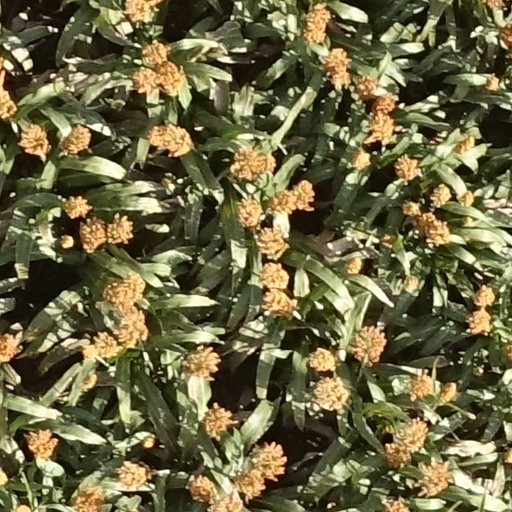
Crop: sorghum